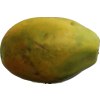
Label: papaya